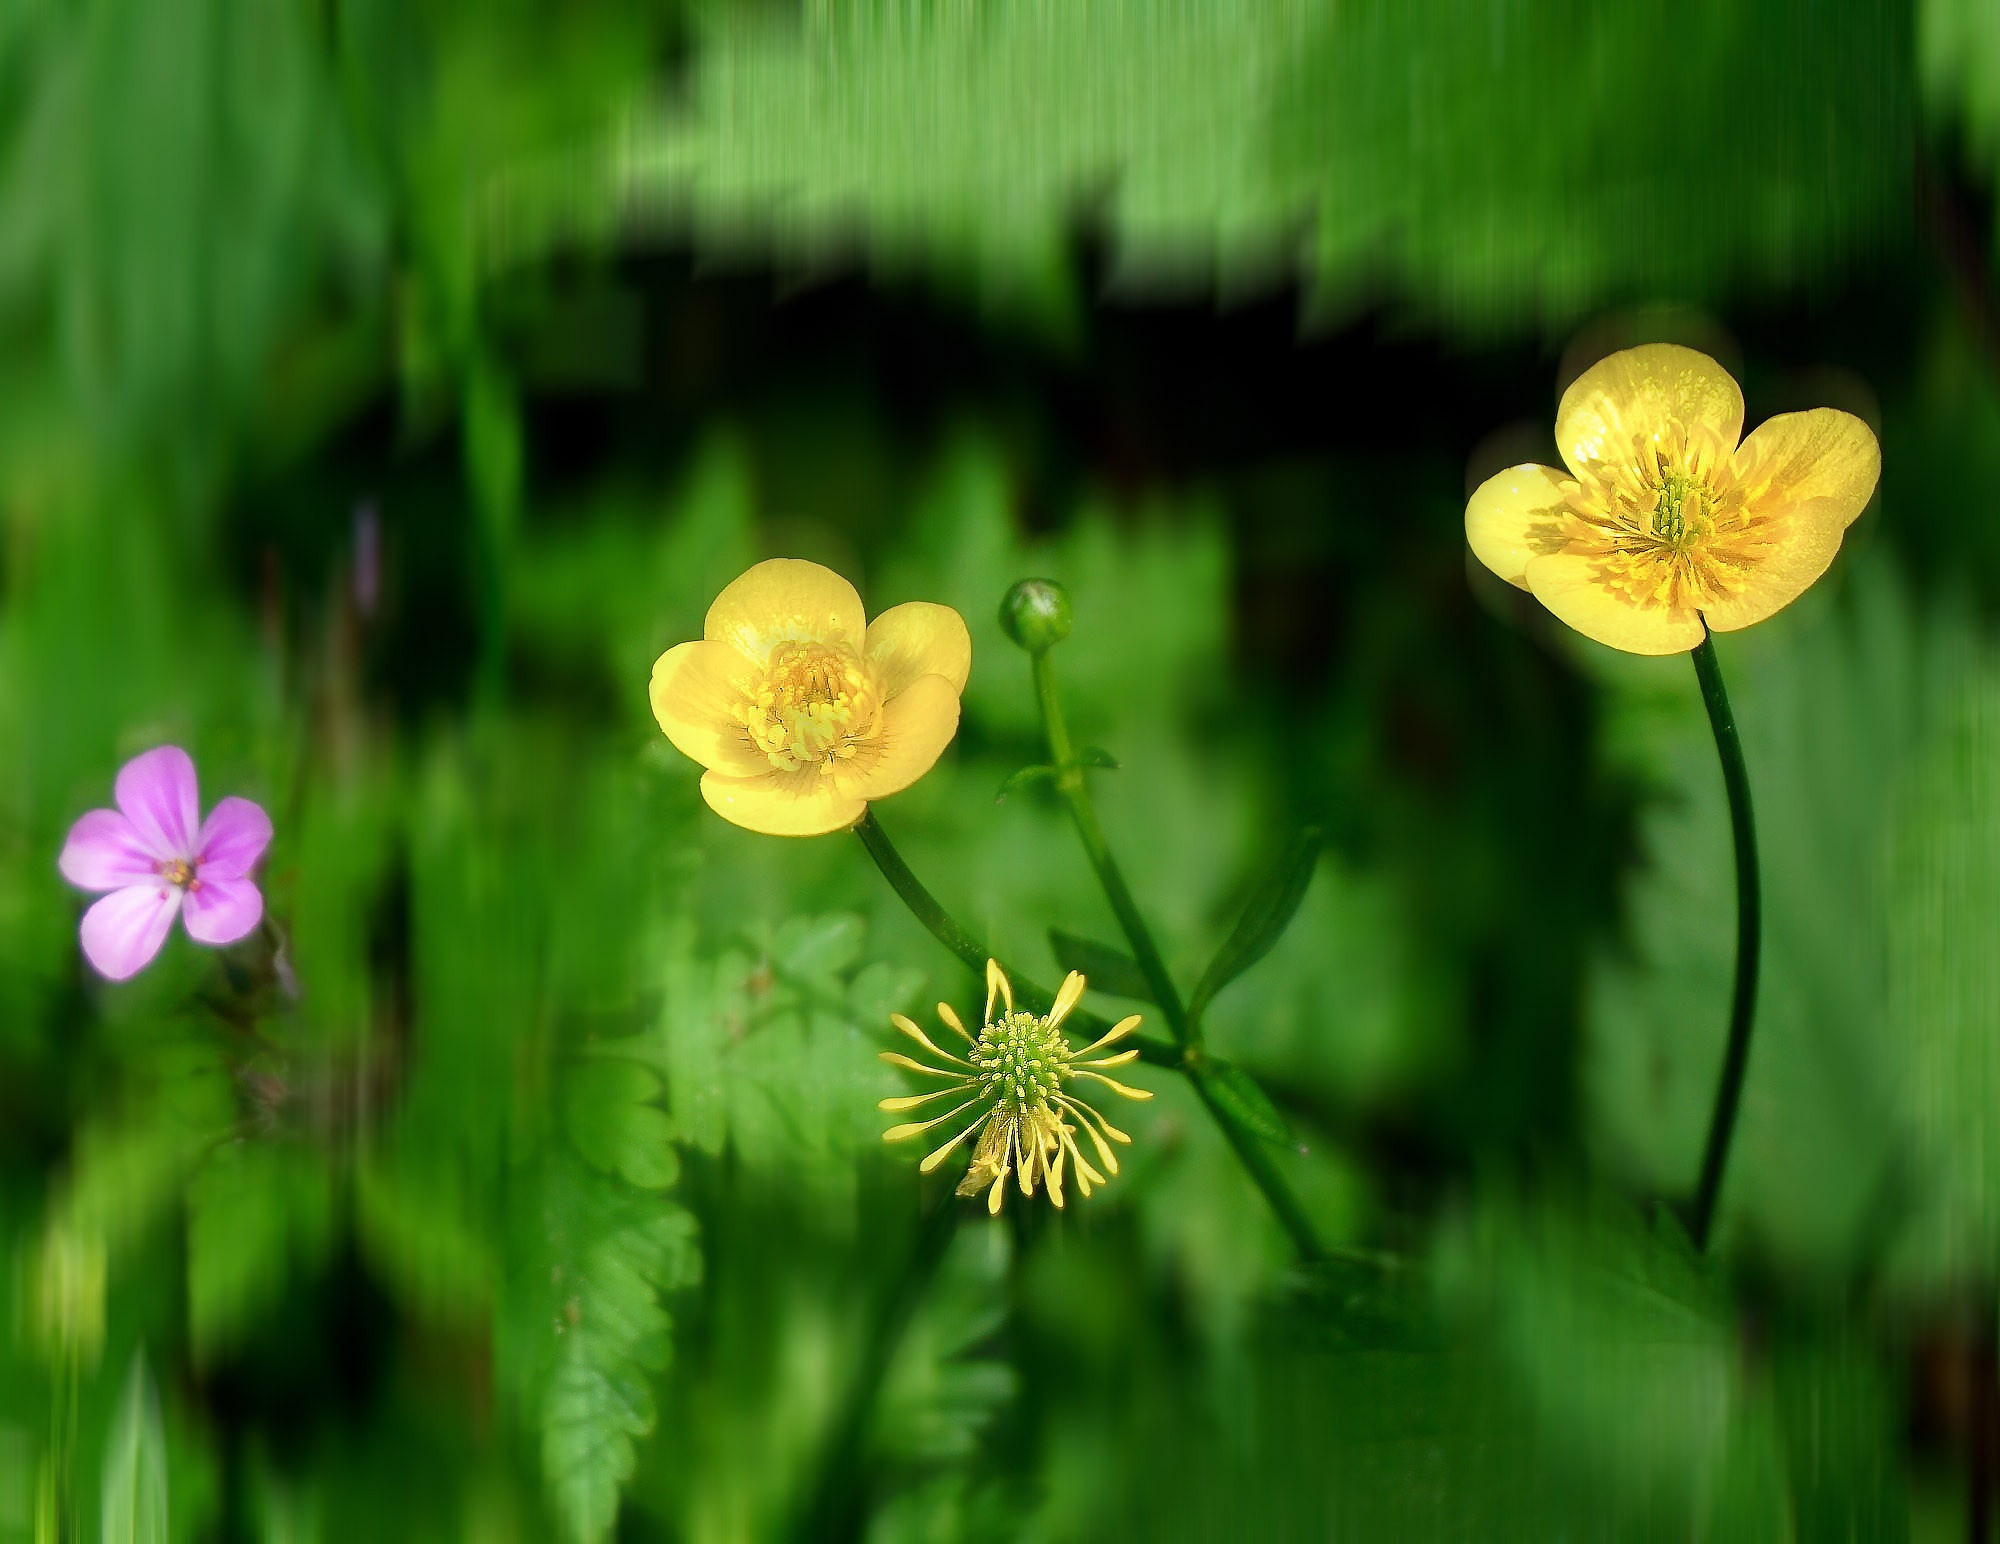
nature, grass, blossom, plant, meadow, sunlight, leaf, flower, bloom, spring, green, botany, yellow, flora, yellow flower, wildflower, close up, pointed flower, buttercup, yellow flowers, macro photography, flowering plant, plant stem, land plant